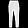
Label: Trouser